USS Forrestal

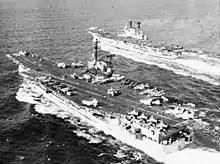
"Forrestal" (foreground) cruising in the Mediterranean with in 1973

"Forrestal", under the command of Captain Dick H. Guinn, made history in November 1963, on the 8th, 21st and 22nd, when LT James H. Flatley III and his crew made 21 full-stop landings and takeoffs in a C-130 Hercules aboard the ship. The tests were conducted out in the North Atlantic off the coast of Massachusetts. In so doing, "Forrestal" and the C-130 set a record for the largest and heaviest airplane landing on a Navy aircraft carrier. The Navy was trying to determine whether the big Hercules could serve as a "Super-COD", or "Carrier Onboard Delivery" aircraft. The problem was there was no aircraft which could replenish a carrier in mid-ocean. The Hercules was stable and reliable, and had a long cruising range and high payload.